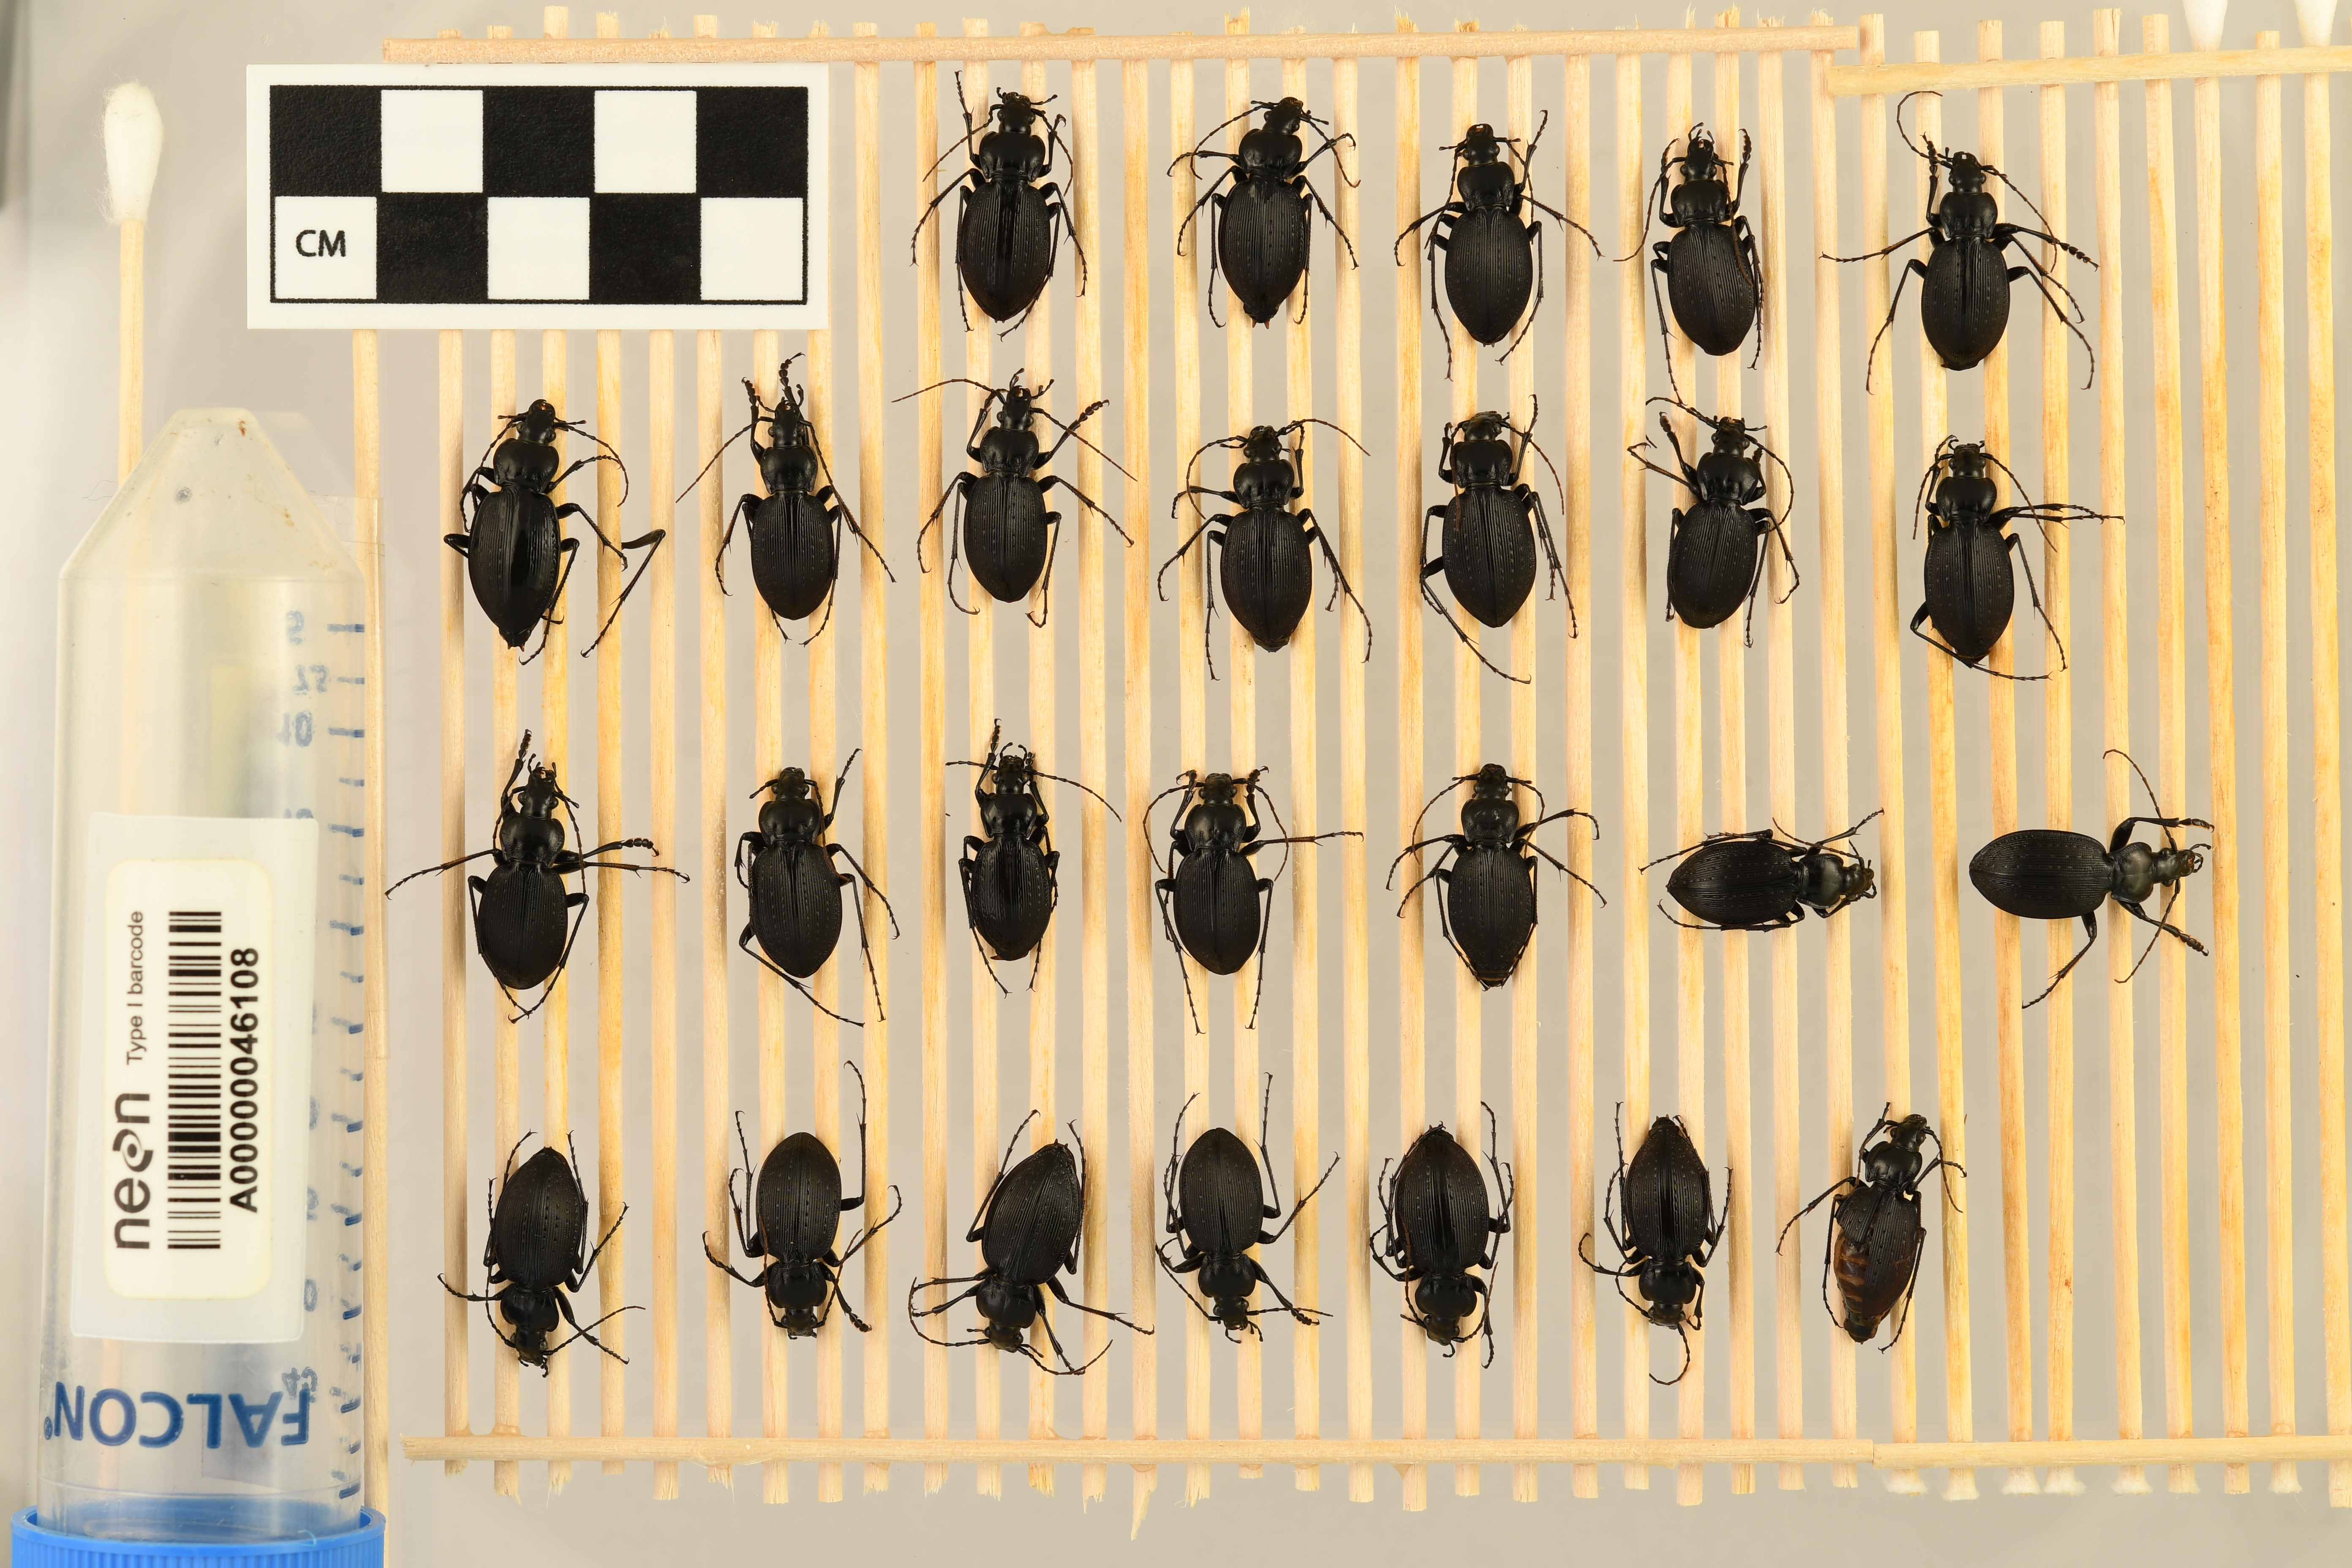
Carabus goryi — Great Smoky Mountains National Park NEON, plot GRSM_022. Beetle 1, ElytraLength: 1.368 cm (lying flat: Yes)

Carabus goryi — Great Smoky Mountains National Park NEON, plot GRSM_022. Beetle 1, ElytraWidth: 0.6116 cm (lying flat: Yes)

Carabus goryi — Great Smoky Mountains National Park NEON, plot GRSM_022. Beetle 2, ElytraLength: 1.312 cm (lying flat: Yes)

Carabus goryi — Great Smoky Mountains National Park NEON, plot GRSM_022. Beetle 2, ElytraWidth: 0.5975 cm (lying flat: Yes)

Carabus goryi — Great Smoky Mountains National Park NEON, plot GRSM_022. Beetle 3, ElytraLength: 1.299 cm (lying flat: Yes)

Carabus goryi — Great Smoky Mountains National Park NEON, plot GRSM_022. Beetle 3, ElytraWidth: 0.5975 cm (lying flat: Yes)

Carabus goryi — Great Smoky Mountains National Park NEON, plot GRSM_022. Beetle 4, ElytraLength: 1.292 cm (lying flat: Yes)

Carabus goryi — Great Smoky Mountains National Park NEON, plot GRSM_022. Beetle 4, ElytraWidth: 0.6087 cm (lying flat: Yes)

Carabus goryi — Great Smoky Mountains National Park NEON, plot GRSM_022. Beetle 5, ElytraLength: 1.261 cm (lying flat: Yes)

Carabus goryi — Great Smoky Mountains National Park NEON, plot GRSM_022. Beetle 5, ElytraWidth: 0.5975 cm (lying flat: Yes)

Carabus goryi — Great Smoky Mountains National Park NEON, plot GRSM_022. Beetle 6, ElytraLength: 1.404 cm (lying flat: No)

Carabus goryi — Great Smoky Mountains National Park NEON, plot GRSM_022. Beetle 6, ElytraWidth: 0.6369 cm (lying flat: No)

Carabus goryi — Great Smoky Mountains National Park NEON, plot GRSM_022. Beetle 7, ElytraLength: 1.247 cm (lying flat: Yes)

Carabus goryi — Great Smoky Mountains National Park NEON, plot GRSM_022. Beetle 7, ElytraWidth: 0.5716 cm (lying flat: Yes)

Carabus goryi — Great Smoky Mountains National Park NEON, plot GRSM_022. Beetle 8, ElytraLength: 1.234 cm (lying flat: Yes)

Carabus goryi — Great Smoky Mountains National Park NEON, plot GRSM_022. Beetle 8, ElytraWidth: 0.5846 cm (lying flat: Yes)

Carabus goryi — Great Smoky Mountains National Park NEON, plot GRSM_022. Beetle 9, ElytraLength: 1.338 cm (lying flat: Yes)

Carabus goryi — Great Smoky Mountains National Park NEON, plot GRSM_022. Beetle 9, ElytraWidth: 0.5844 cm (lying flat: Yes)

Carabus goryi — Great Smoky Mountains National Park NEON, plot GRSM_022. Beetle 10, ElytraLength: 1.37 cm (lying flat: Yes)

Carabus goryi — Great Smoky Mountains National Park NEON, plot GRSM_022. Beetle 10, ElytraWidth: 0.6526 cm (lying flat: Yes)

Carabus goryi — Great Smoky Mountains National Park NEON, plot GRSM_022. Beetle 11, ElytraLength: 1.264 cm (lying flat: Yes)

Carabus goryi — Great Smoky Mountains National Park NEON, plot GRSM_022. Beetle 11, ElytraWidth: 0.5578 cm (lying flat: Yes)

Carabus goryi — Great Smoky Mountains National Park NEON, plot GRSM_022. Beetle 12, ElytraLength: 1.34 cm (lying flat: Yes)

Carabus goryi — Great Smoky Mountains National Park NEON, plot GRSM_022. Beetle 12, ElytraWidth: 0.6116 cm (lying flat: Yes)

Carabus goryi — Great Smoky Mountains National Park NEON, plot GRSM_022. Beetle 13, ElytraLength: 1.238 cm (lying flat: Yes)

Carabus goryi — Great Smoky Mountains National Park NEON, plot GRSM_022. Beetle 13, ElytraWidth: 0.6255 cm (lying flat: Yes)

Carabus goryi — Great Smoky Mountains National Park NEON, plot GRSM_022. Beetle 14, ElytraLength: 1.329 cm (lying flat: Yes)

Carabus goryi — Great Smoky Mountains National Park NEON, plot GRSM_022. Beetle 14, ElytraWidth: 0.6644 cm (lying flat: Yes)

Carabus goryi — Great Smoky Mountains National Park NEON, plot GRSM_022. Beetle 15, ElytraLength: 1.221 cm (lying flat: Yes)

Carabus goryi — Great Smoky Mountains National Park NEON, plot GRSM_022. Beetle 15, ElytraWidth: 0.5716 cm (lying flat: Yes)

Carabus goryi — Great Smoky Mountains National Park NEON, plot GRSM_022. Beetle 16, ElytraLength: 1.224 cm (lying flat: No)

Carabus goryi — Great Smoky Mountains National Park NEON, plot GRSM_022. Beetle 16, ElytraWidth: 0.598 cm (lying flat: No)

Carabus goryi — Great Smoky Mountains National Park NEON, plot GRSM_022. Beetle 17, ElytraLength: 1.208 cm (lying flat: Yes)

Carabus goryi — Great Smoky Mountains National Park NEON, plot GRSM_022. Beetle 17, ElytraWidth: 0.6234 cm (lying flat: Yes)

Carabus goryi — Great Smoky Mountains National Park NEON, plot GRSM_022. Beetle 18, ElytraLength: 1.262 cm (lying flat: Yes)

Carabus goryi — Great Smoky Mountains National Park NEON, plot GRSM_022. Beetle 18, ElytraWidth: 0.5846 cm (lying flat: Yes)

Carabus goryi — Great Smoky Mountains National Park NEON, plot GRSM_022. Beetle 19, ElytraLength: 1.378 cm (lying flat: Yes)

Carabus goryi — Great Smoky Mountains National Park NEON, plot GRSM_022. Beetle 19, ElytraWidth: 0.6239 cm (lying flat: Yes)

Carabus goryi — Great Smoky Mountains National Park NEON, plot GRSM_022. Beetle 20, ElytraLength: 1.294 cm (lying flat: Yes)

Carabus goryi — Great Smoky Mountains National Park NEON, plot GRSM_022. Beetle 20, ElytraWidth: 0.6138 cm (lying flat: Yes)

Carabus goryi — Great Smoky Mountains National Park NEON, plot GRSM_022. Beetle 21, ElytraLength: 1.273 cm (lying flat: Yes)

Carabus goryi — Great Smoky Mountains National Park NEON, plot GRSM_022. Beetle 21, ElytraWidth: 0.6754 cm (lying flat: Yes)

Carabus goryi — Great Smoky Mountains National Park NEON, plot GRSM_022. Beetle 22, ElytraLength: 1.344 cm (lying flat: Yes)

Carabus goryi — Great Smoky Mountains National Park NEON, plot GRSM_022. Beetle 22, ElytraWidth: 0.6571 cm (lying flat: Yes)

Carabus goryi — Great Smoky Mountains National Park NEON, plot GRSM_022. Beetle 23, ElytraLength: 1.248 cm (lying flat: Yes)

Carabus goryi — Great Smoky Mountains National Park NEON, plot GRSM_022. Beetle 23, ElytraWidth: 0.5857 cm (lying flat: Yes)

Carabus goryi — Great Smoky Mountains National Park NEON, plot GRSM_022. Beetle 24, ElytraLength: 1.368 cm (lying flat: Yes)

Carabus goryi — Great Smoky Mountains National Park NEON, plot GRSM_022. Beetle 24, ElytraWidth: 0.7032 cm (lying flat: Yes)

Carabus goryi — Great Smoky Mountains National Park NEON, plot GRSM_022. Beetle 25, ElytraLength: 1.26 cm (lying flat: Yes)

Carabus goryi — Great Smoky Mountains National Park NEON, plot GRSM_022. Beetle 25, ElytraWidth: 0.5714 cm (lying flat: Yes)

Carabus goryi — Great Smoky Mountains National Park NEON, plot GRSM_022. Beetle 26, ElytraLength: 1.29 cm (lying flat: No)

Carabus goryi — Great Smoky Mountains National Park NEON, plot GRSM_022. Beetle 26, ElytraWidth: 0.5355 cm (lying flat: No)

Carabus goryi — Great Smoky Mountains National Park NEON, plot GRSM_022. Beetle 1, ElytraLength: 1.282 cm (lying flat: Yes)

Carabus goryi — Great Smoky Mountains National Park NEON, plot GRSM_022. Beetle 1, ElytraWidth: 0.5583 cm (lying flat: Yes)

Carabus goryi — Great Smoky Mountains National Park NEON, plot GRSM_022. Beetle 2, ElytraLength: 1.228 cm (lying flat: Yes)

Carabus goryi — Great Smoky Mountains National Park NEON, plot GRSM_022. Beetle 2, ElytraWidth: 0.5322 cm (lying flat: Yes)

Carabus goryi — Great Smoky Mountains National Park NEON, plot GRSM_022. Beetle 3, ElytraLength: 1.241 cm (lying flat: Yes)

Carabus goryi — Great Smoky Mountains National Park NEON, plot GRSM_022. Beetle 3, ElytraWidth: 0.4938 cm (lying flat: Yes)

Carabus goryi — Great Smoky Mountains National Park NEON, plot GRSM_022. Beetle 4, ElytraLength: 1.205 cm (lying flat: Yes)

Carabus goryi — Great Smoky Mountains National Park NEON, plot GRSM_022. Beetle 4, ElytraWidth: 0.5605 cm (lying flat: Yes)

Carabus goryi — Great Smoky Mountains National Park NEON, plot GRSM_022. Beetle 5, ElytraLength: 1.153 cm (lying flat: Yes)

Carabus goryi — Great Smoky Mountains National Park NEON, plot GRSM_022. Beetle 5, ElytraWidth: 0.5318 cm (lying flat: Yes)

Carabus goryi — Great Smoky Mountains National Park NEON, plot GRSM_022. Beetle 6, ElytraLength: 1.344 cm (lying flat: Yes)

Carabus goryi — Great Smoky Mountains National Park NEON, plot GRSM_022. Beetle 6, ElytraWidth: 0.6081 cm (lying flat: Yes)